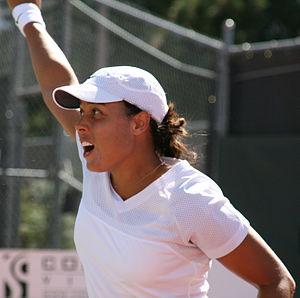
Alexandra Stevenson est une joueuse de tennis américaine, professionnelle depuis 1999.